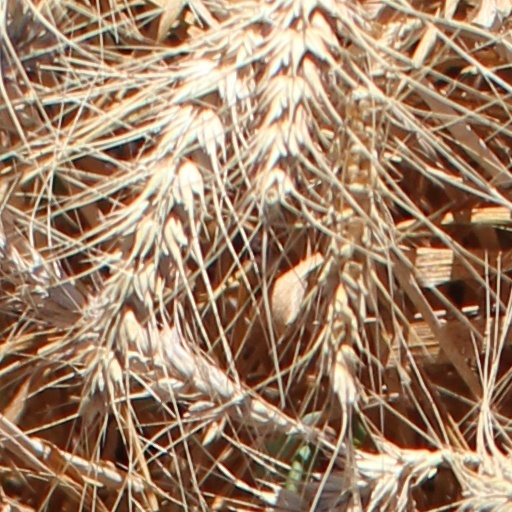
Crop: wheat